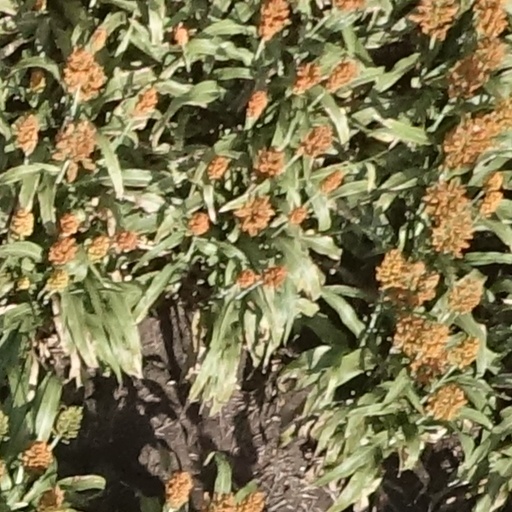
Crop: sorghum